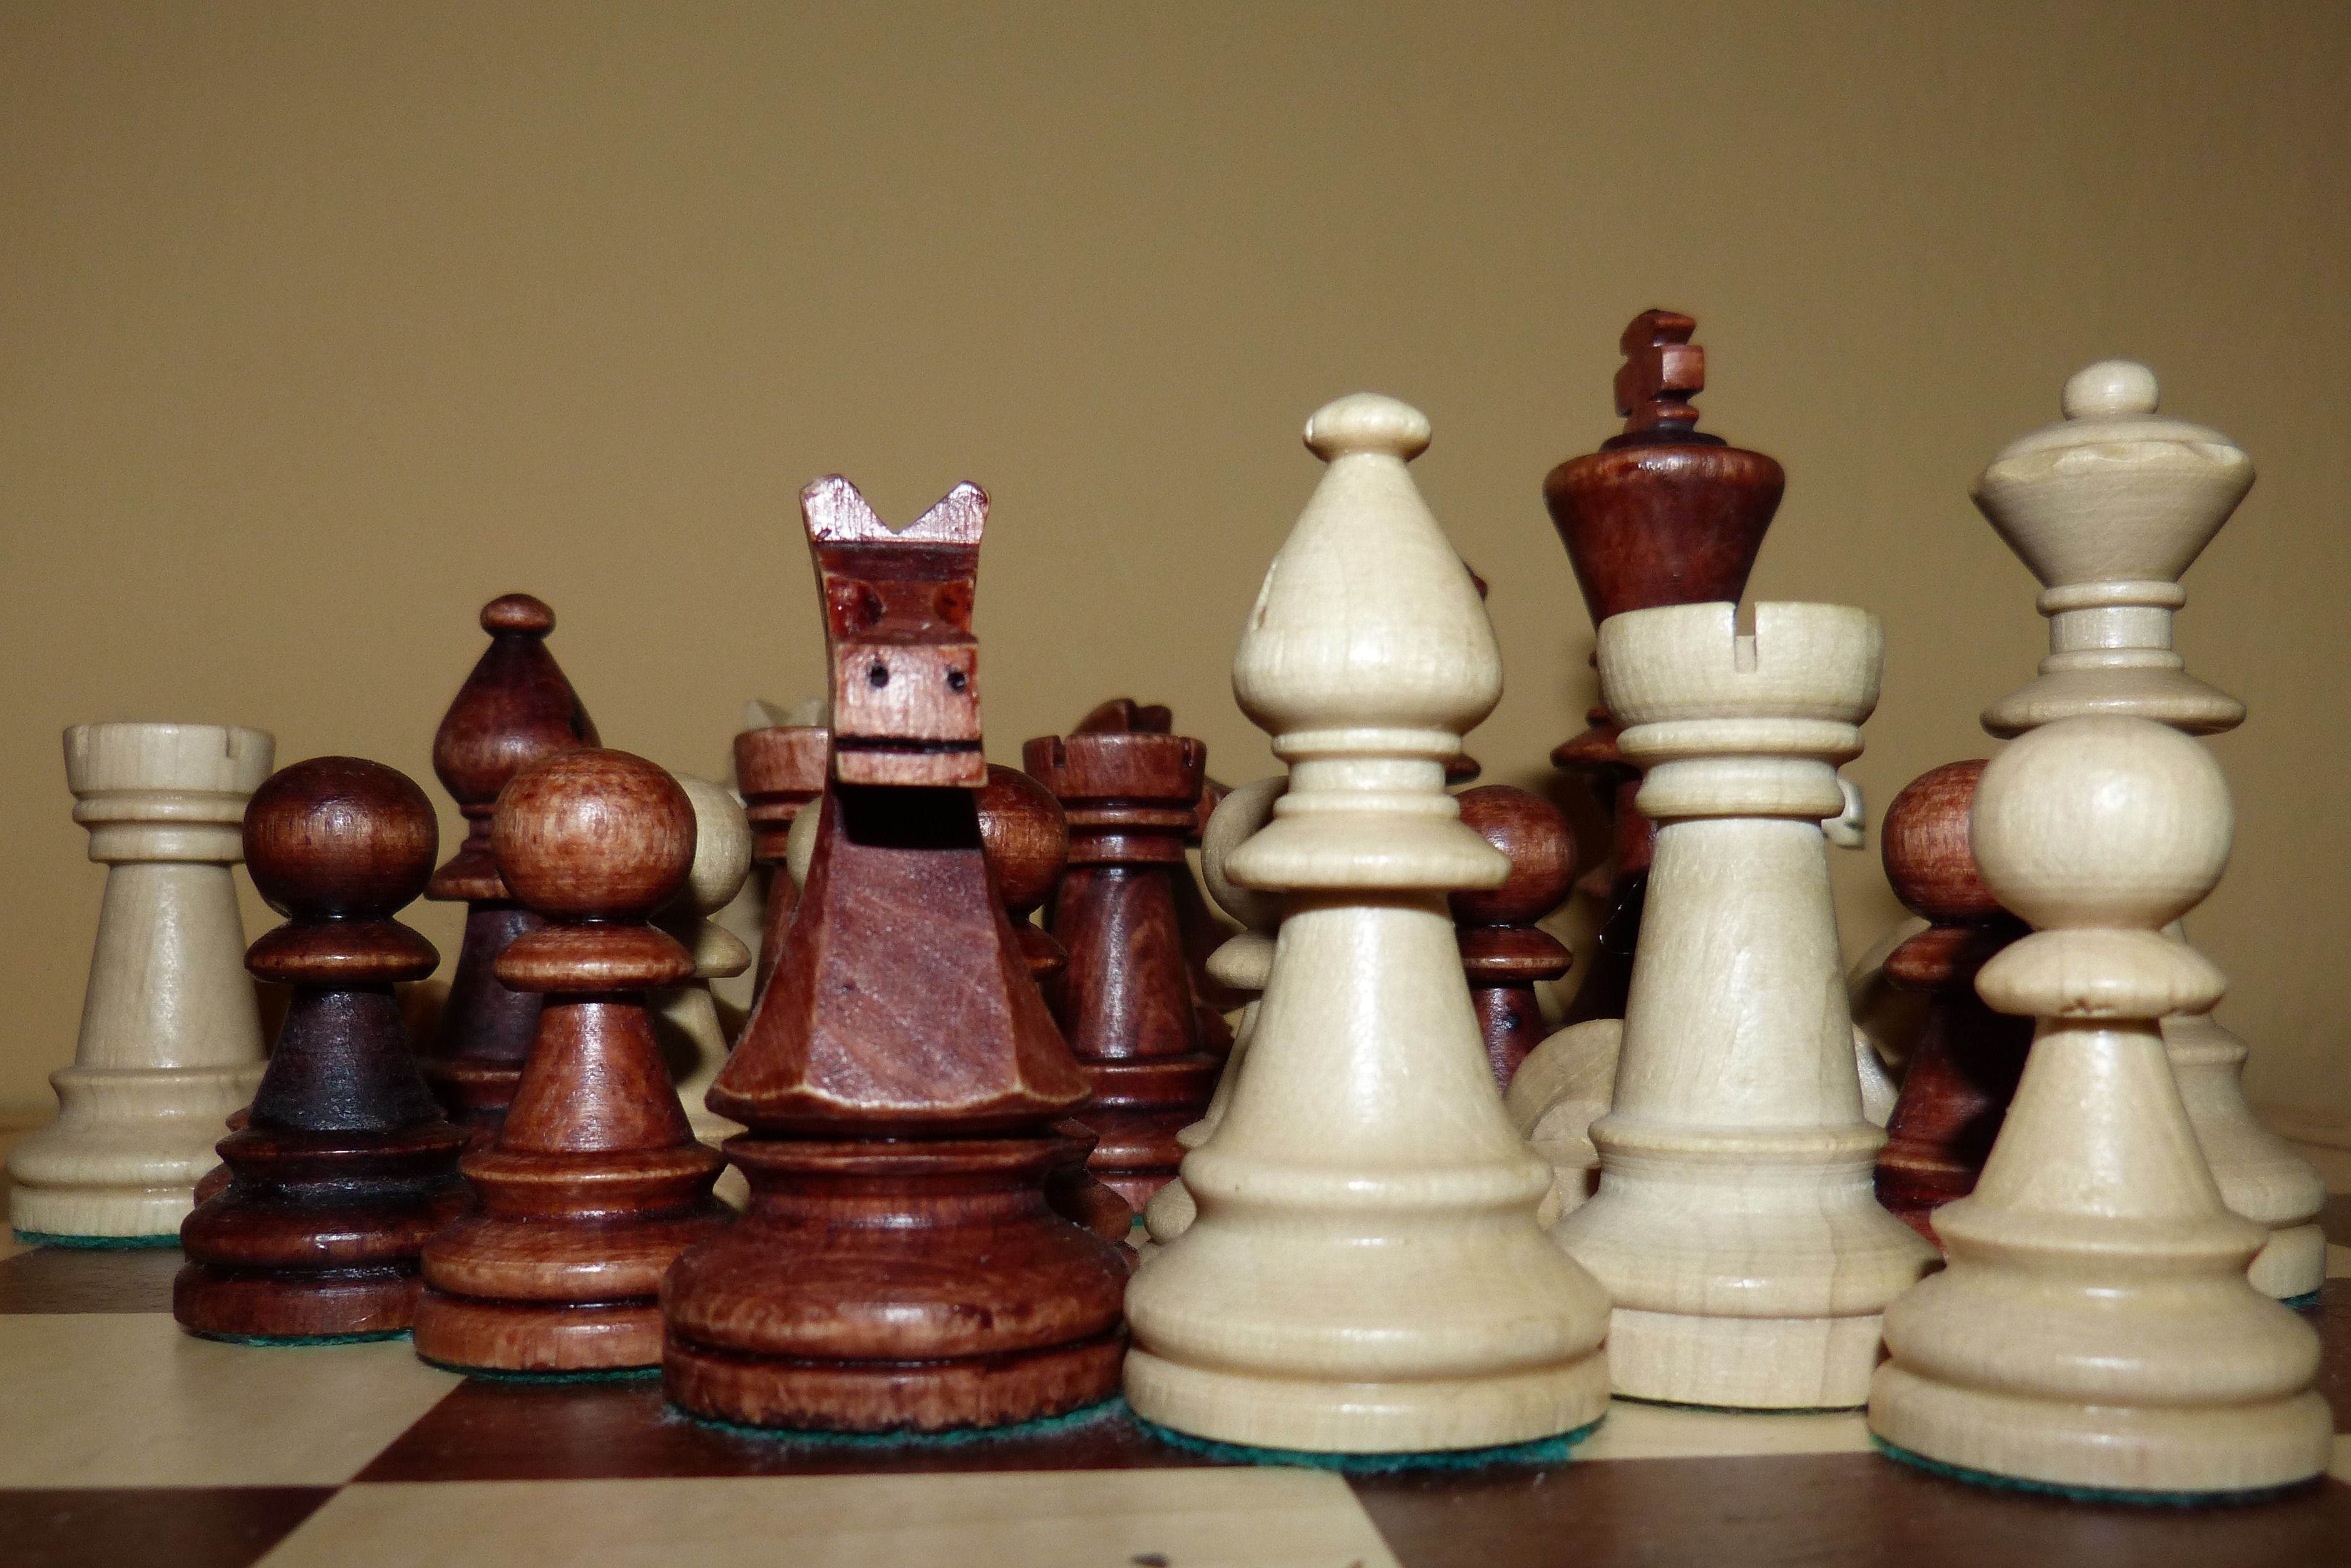
black and white, play, recreation, lady, board game, king, sports, chess, chessboard, runners, figures, games, farmers, chess board, chess pieces, springer, chess game, baluster, indoor games and sports, tabletop game